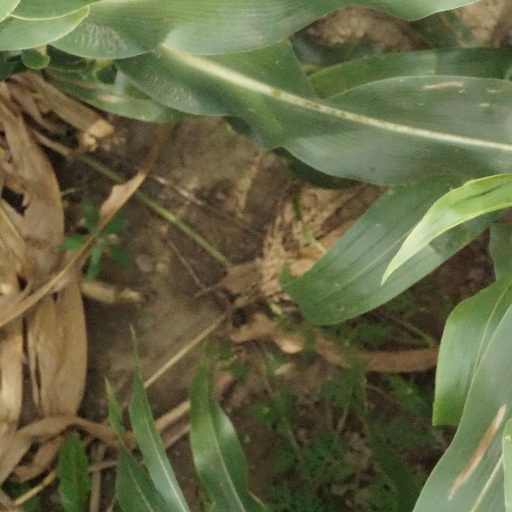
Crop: maize; corn